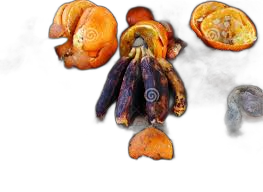
Waste category: biological